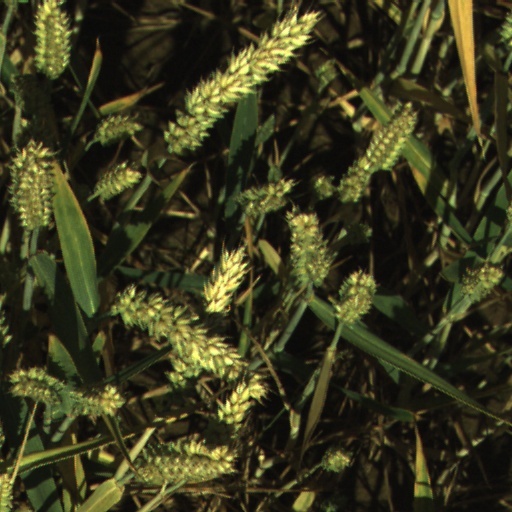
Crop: wheat